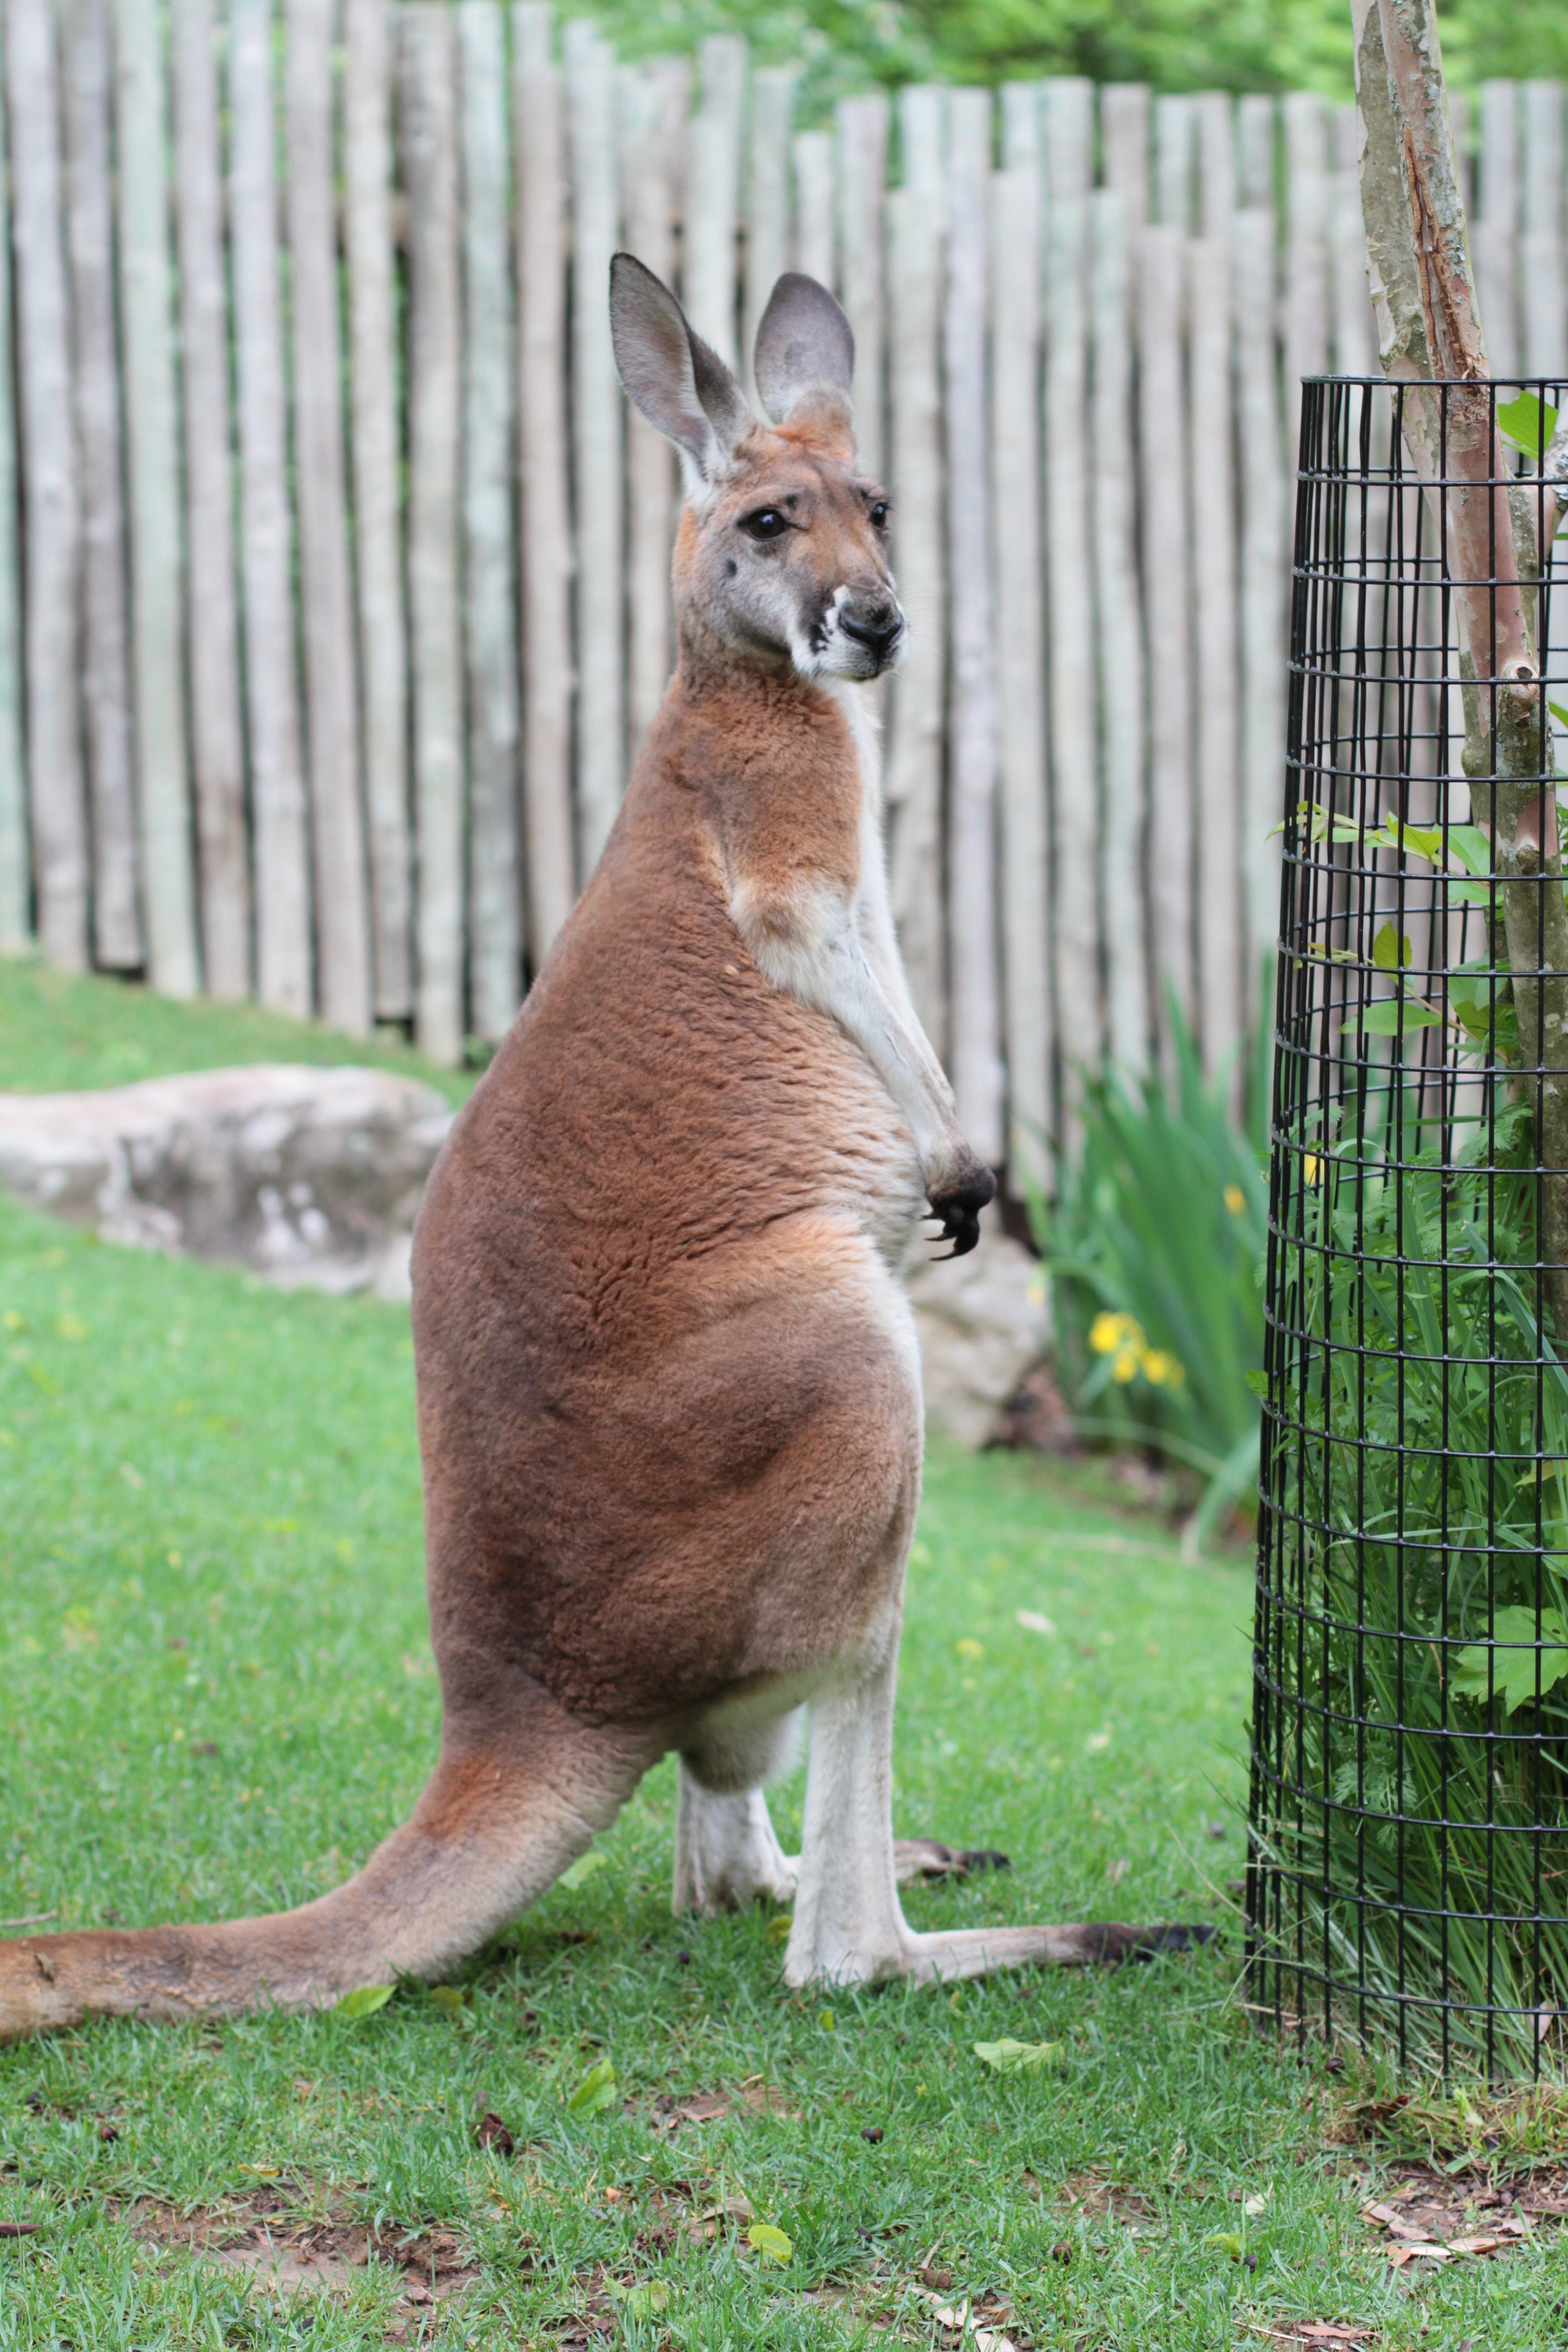
nature, animal, cute, wildlife, zoo, mammal, fauna, kangaroo, wallaby, australian, vertebrate, marsupial, nashville, tennessee, macropodidae, tn